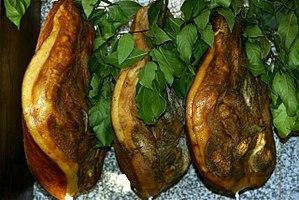
Chaves est une municipalité du Portugal, située dans le district de Vila Real et la région Nord.